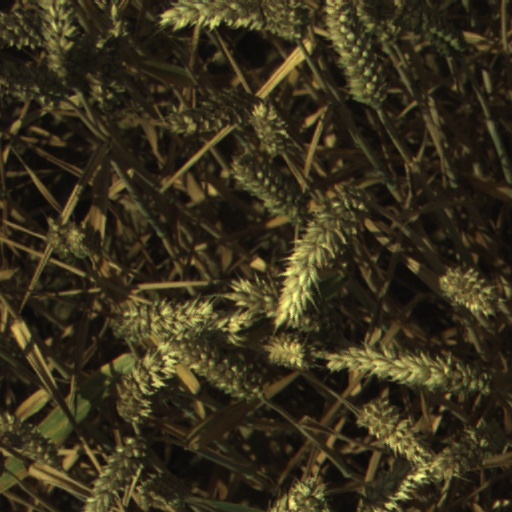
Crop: wheat